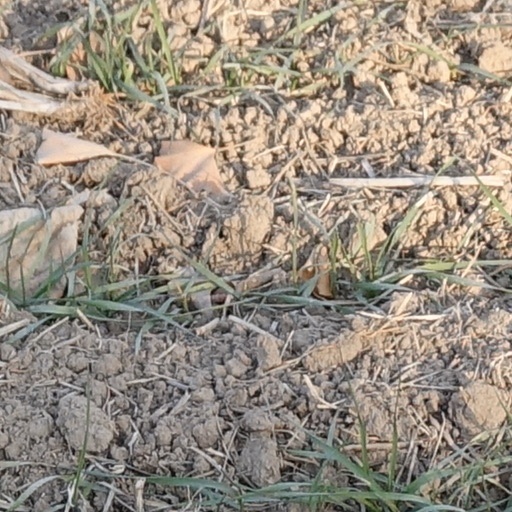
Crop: wheat